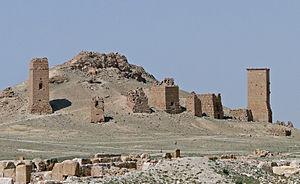
Tours funéraires dans la vallée des Tombeaux à Palmyre en Syrie
Palmyre ou Tadmor est une ville antique de Syrie, située à proximité d'une oasis du désert de Syrie, à 210 km au nord-est de Damas et dont les ruines sont adjacentes à la ville moderne de Tadmor.
Dans le sens courant du terme, un tombeau est le lieu bâti ou creusé dans la roche où se trouve une sépulture. Le terme s'applique plus particulièrement aux édifices funéraires isolés ou aux tombes d'une personnalité importantes.